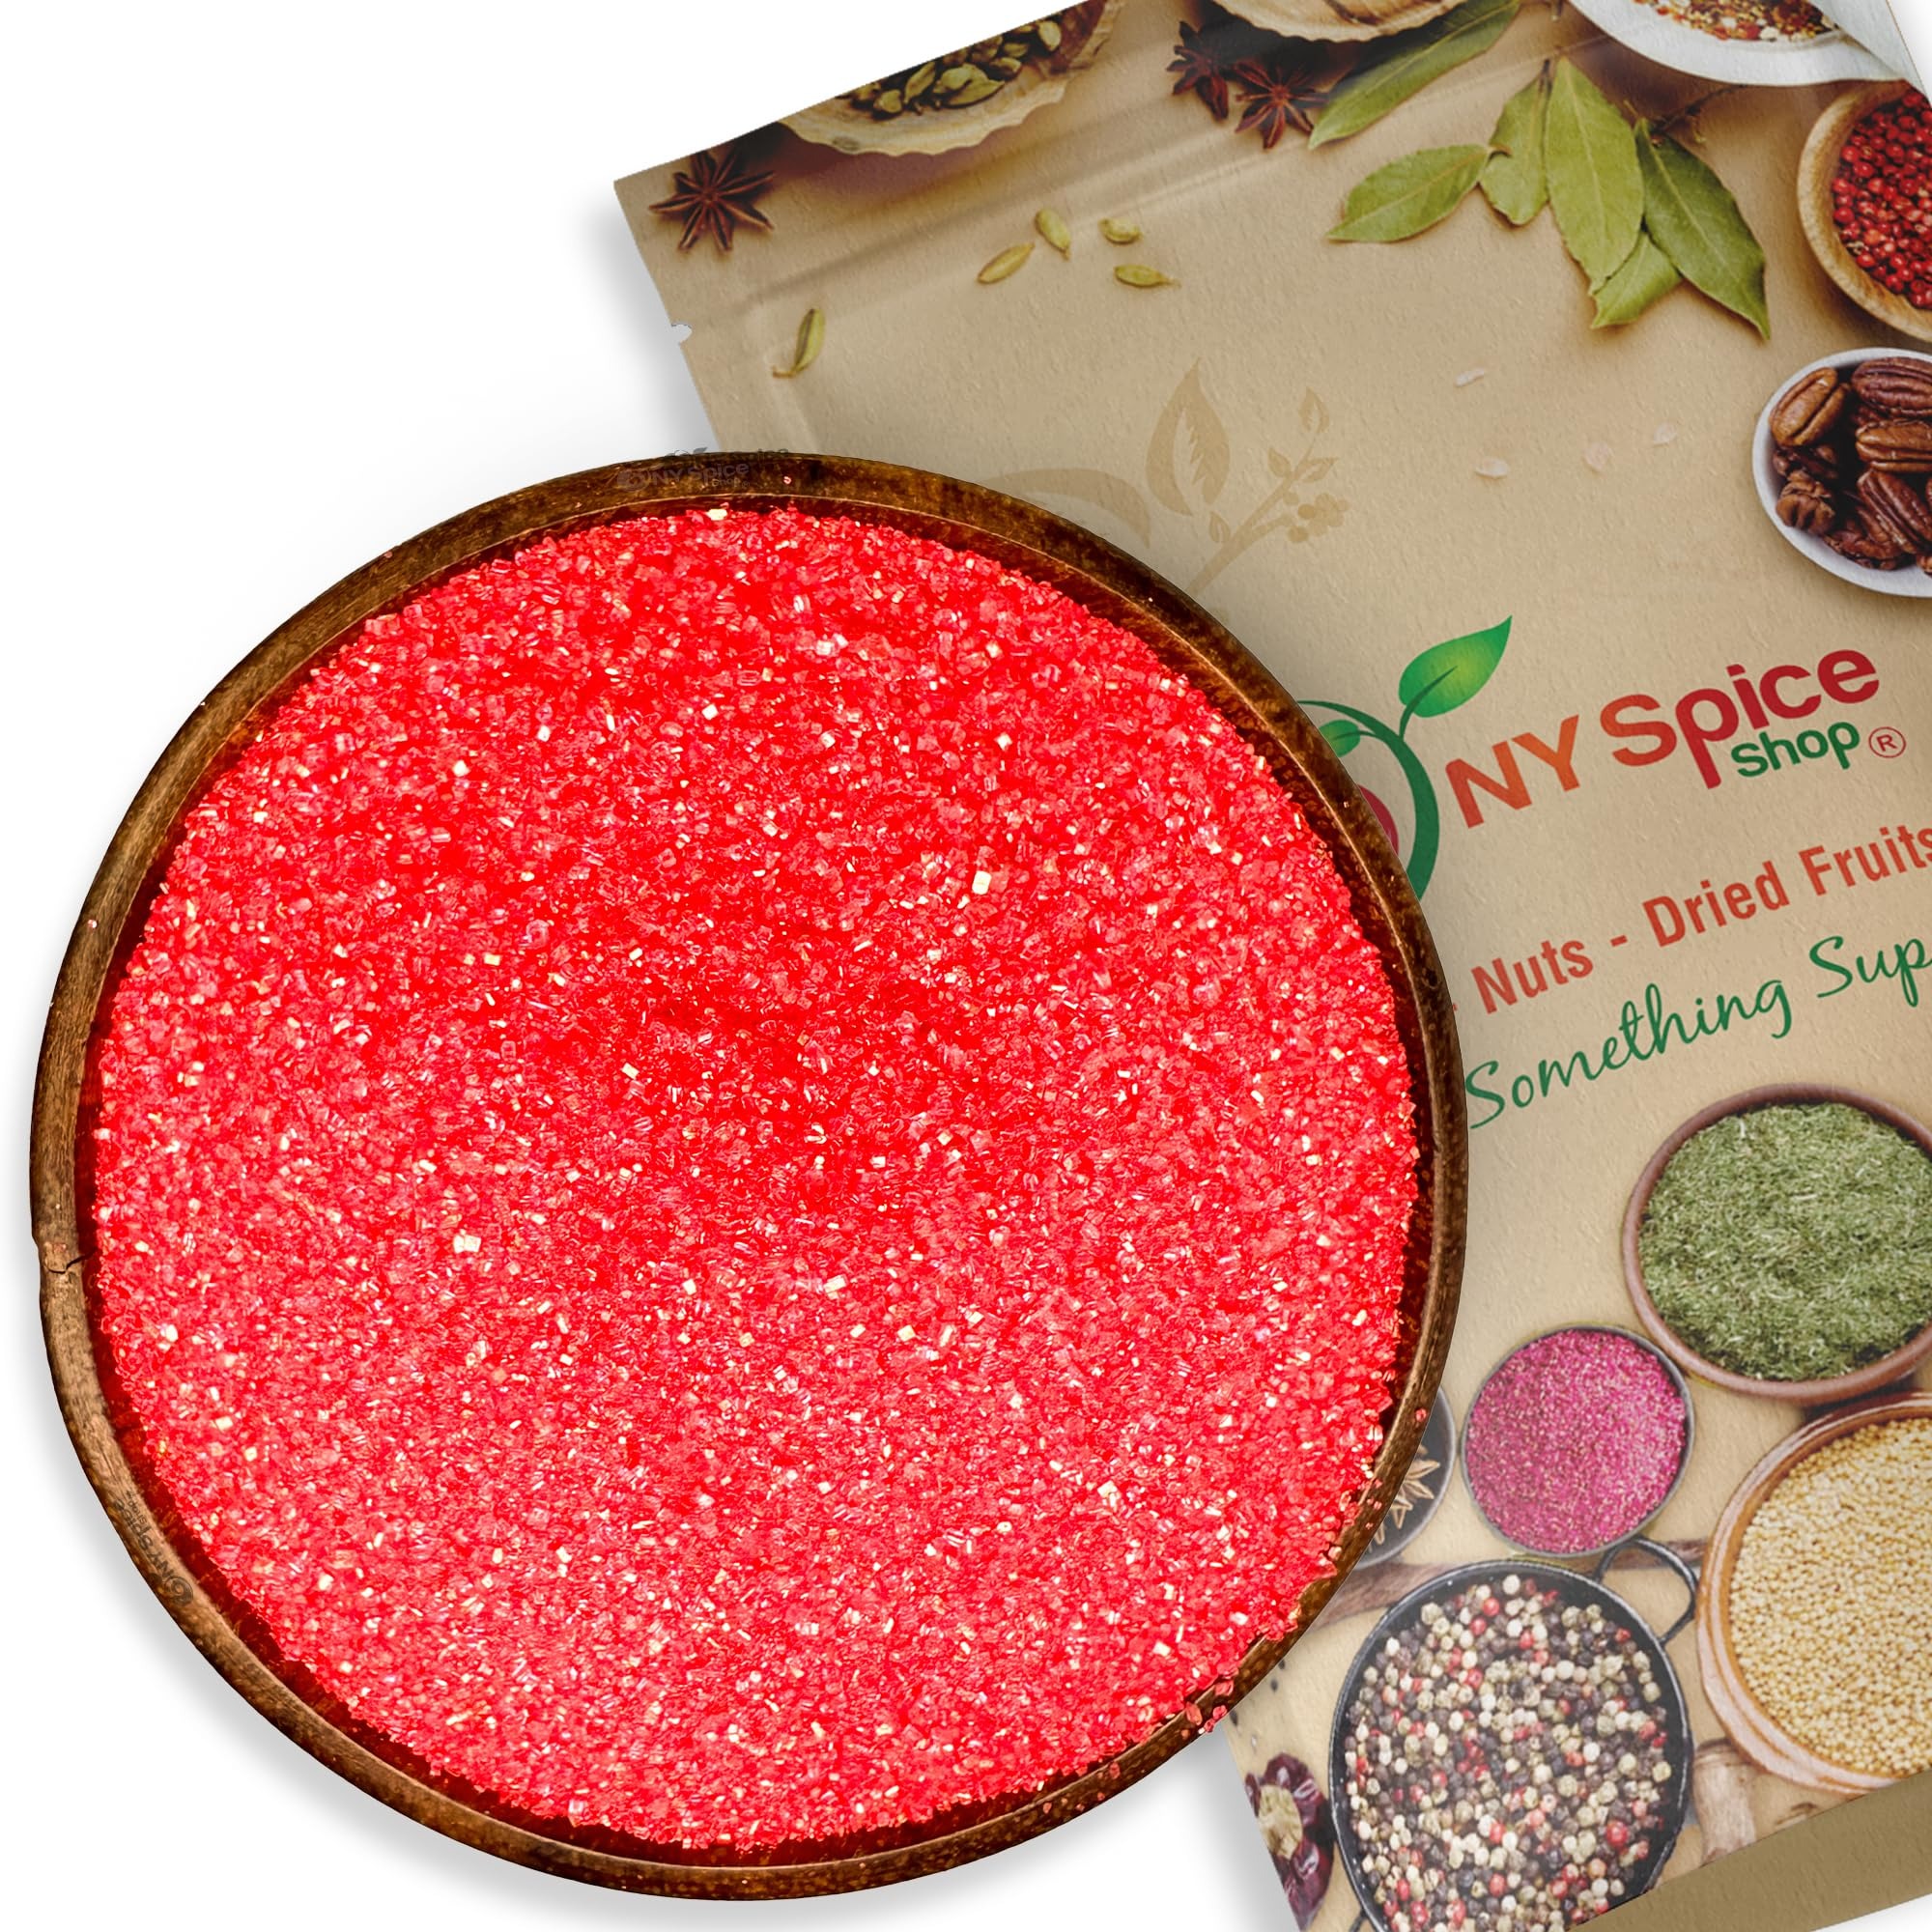
Item Name: NY Spice Shop Red Sanding Sugar for Memorial Day - 3 Pound Sweet Colorful Edible Sprinkles For Candy Dish - Chocolate Sprinkles For Cake Decorating Cookies Basket & Dishes
Bullet Point 1: NOTE - Please note that the shade of sanding sugar in the listing image may vary slightly in actual product, appearing either darker or lighter.
Bullet Point 2: MAGIC IN EVERY SPRINKLE! – Elevate your décor with NY Spice Shop's dazzling sprinkles! Perfect for decorating cakes, cookies, and desserts, these vibrant sugar pearls and crystals add festive sparkle to your treats. Whether filling a gift basket or brightening up decorations, our sprinkles bring joy to every celebration!
Bullet Point 3: BAKING MADE MAGICAL! – Transform your sweet treats with our dazzling decorations for home! Perfect for gift baskets, party favors, and festive desserts, these colorful sugar sprinkles add the perfect sparkle. Whether you're decorating cookies or adding charm to your creations, our candy sprinkles bring joy to every bite!
Bullet Point 4: MAKE EVERY CELEBRATION SWEET & COLORFUL! – Add a festive touch to your party favors and gifts with our vibrant sprinkles! Perfect for table decorations and party treats, these sparkling sugar crystals bring charm to every dessert. Whether you're baking, decorating, or sweetening snacks, our sprinkles make every celebration shine!
Bullet Point 5: MAKE EVERY CELEBRATION SWEET & COLORFUL! – Add a festive touch to your party favors and gifts with our vibrant sprinkles! Perfect for table decorations and party treats, these sparkling sugar crystals bring charm to every dessert. Whether you're baking, decorating, or sweetening snacks, our sprinkles make every celebration shine!
Bullet Point 6: SWEET TREATS & DECOR, ADD A SPARKLING TOUCH! – Elevate your dessert table and gift bags with our vibrant sanding sugar! Whether filling a candy dish, decorating cookies, or creating delightful party favors, our colorful sugar adds the perfect festive flair. Pair it with your favorite treats for a sweet and dazzling celebration!
Product Description: NY Spice Shop Sanding Sugar Collection
Value: 48.0
Unit: Ounce

Price: 24.98